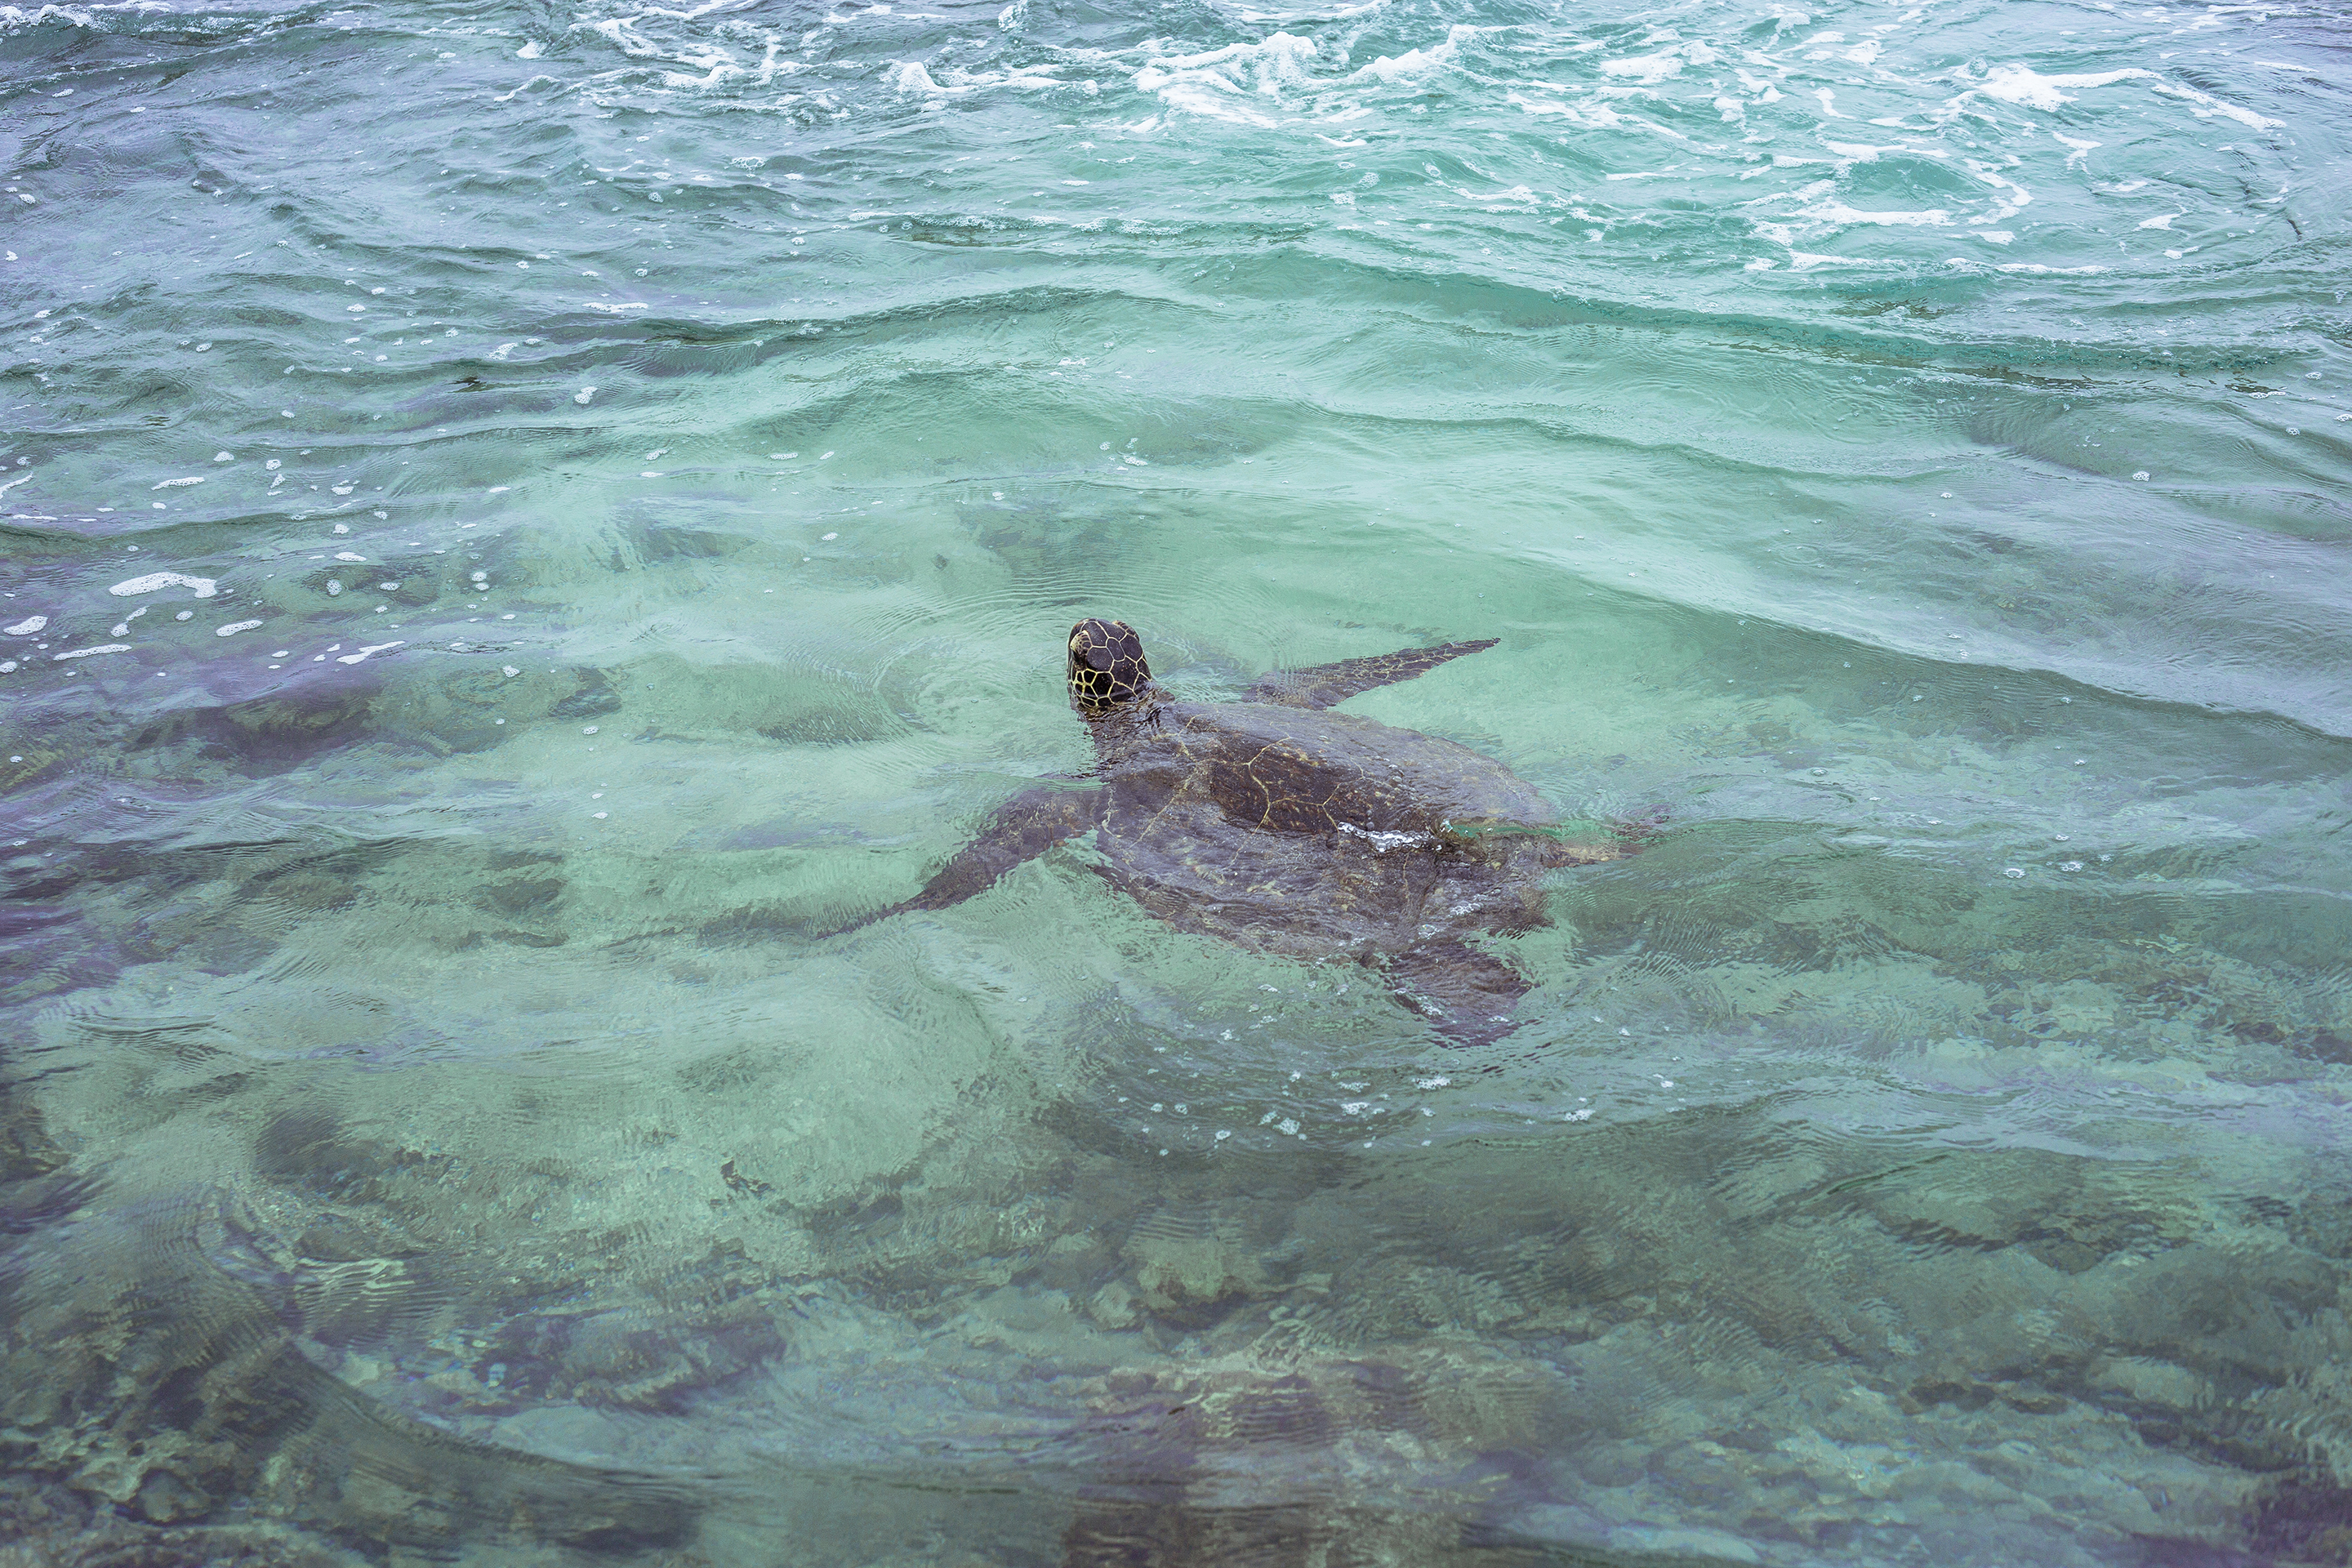
water, green sea turtle, sea, ocean, turtle, sea turtle, wave, vacation, recreation, loggerhead sea turtle, swimming